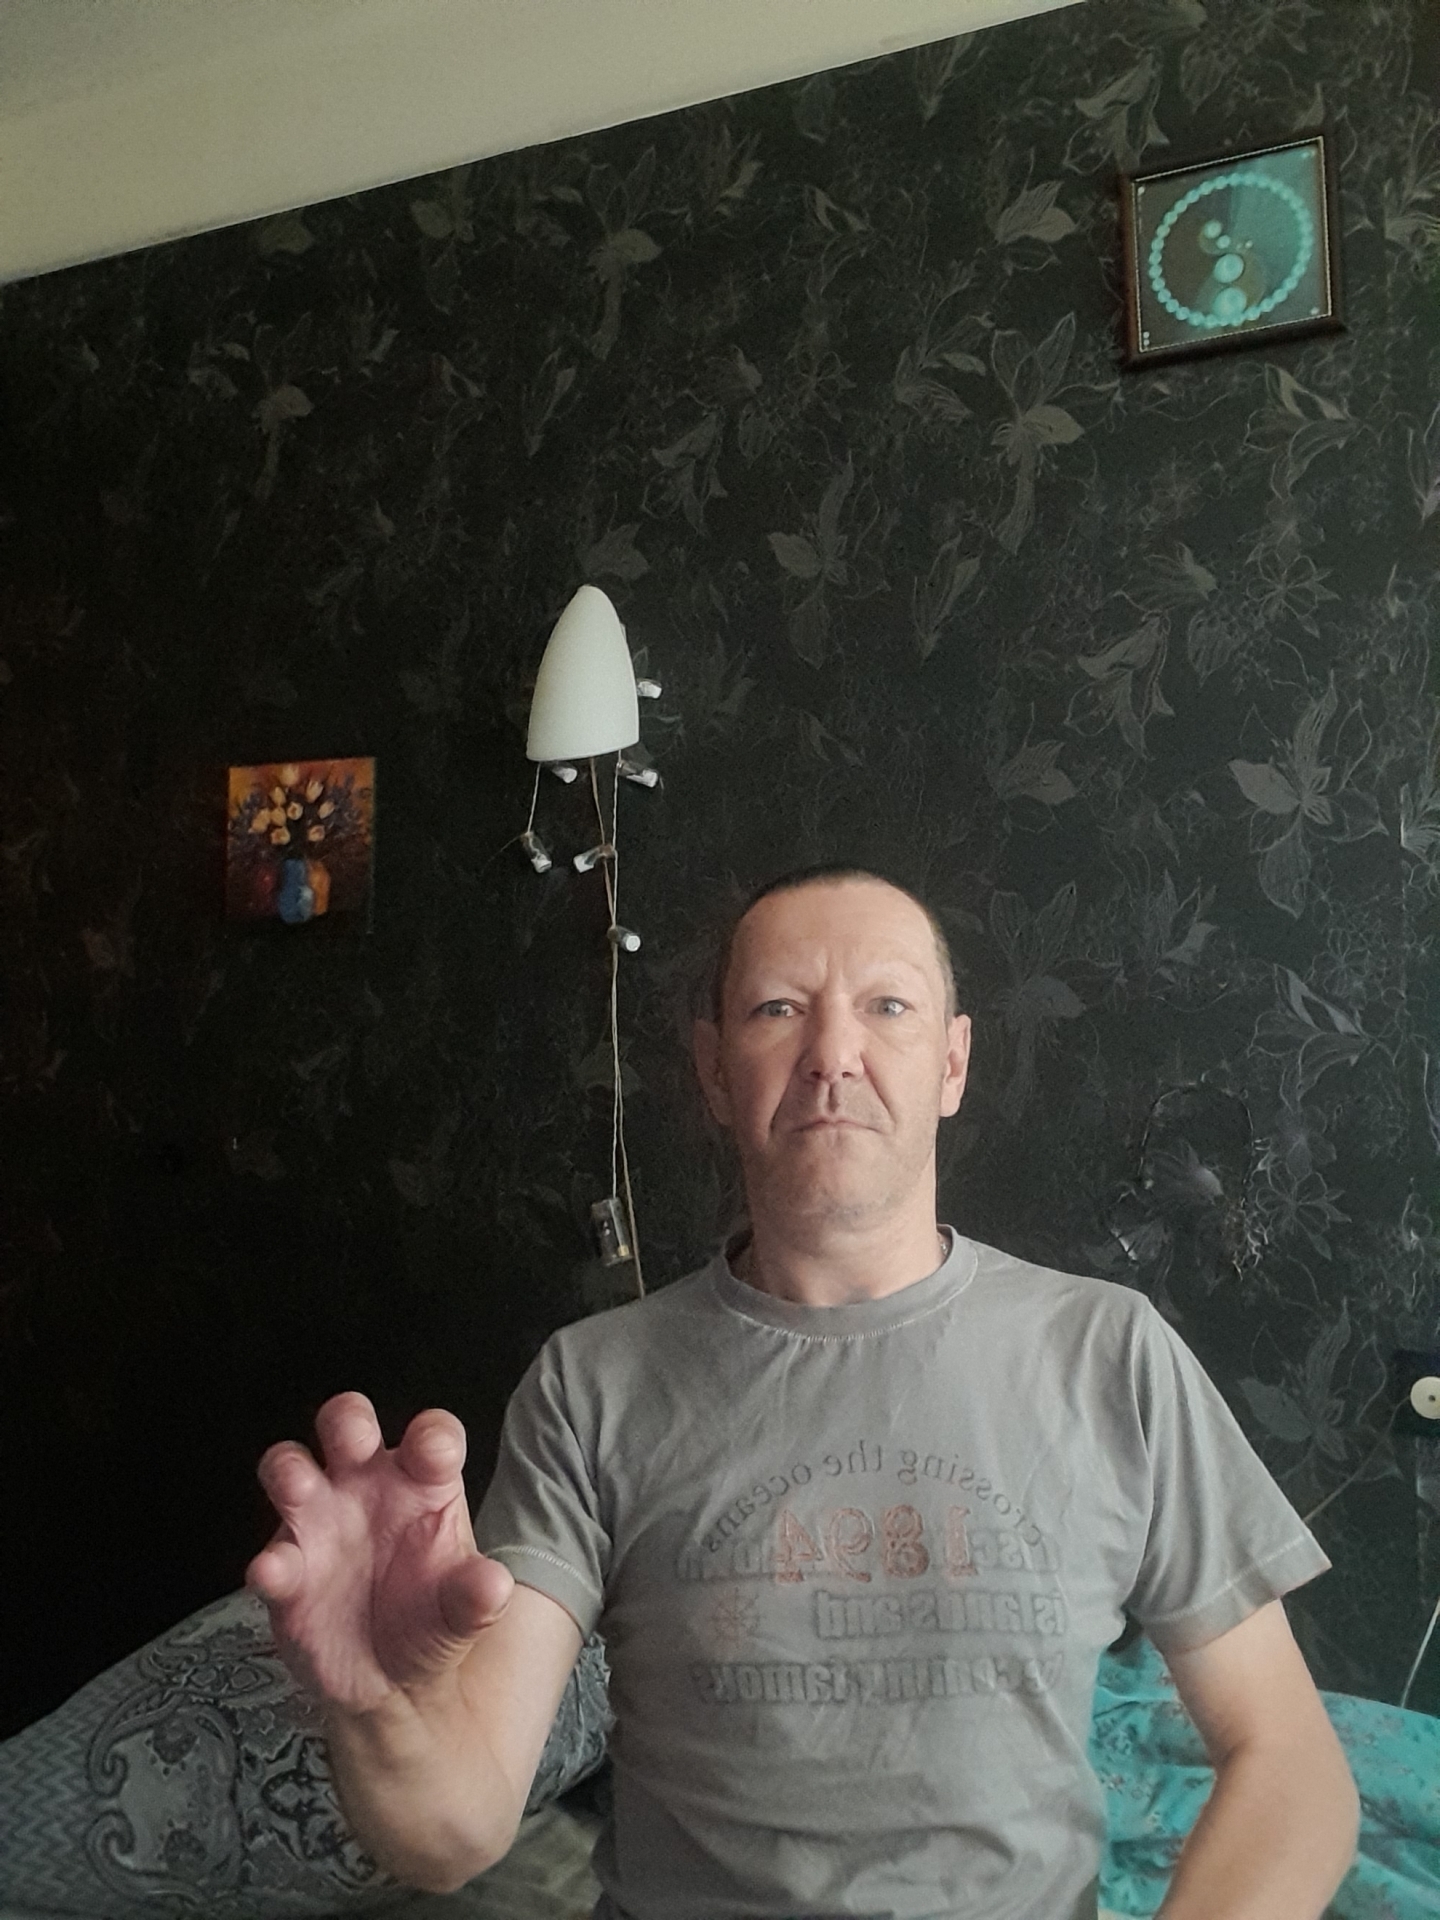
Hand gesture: grabbing